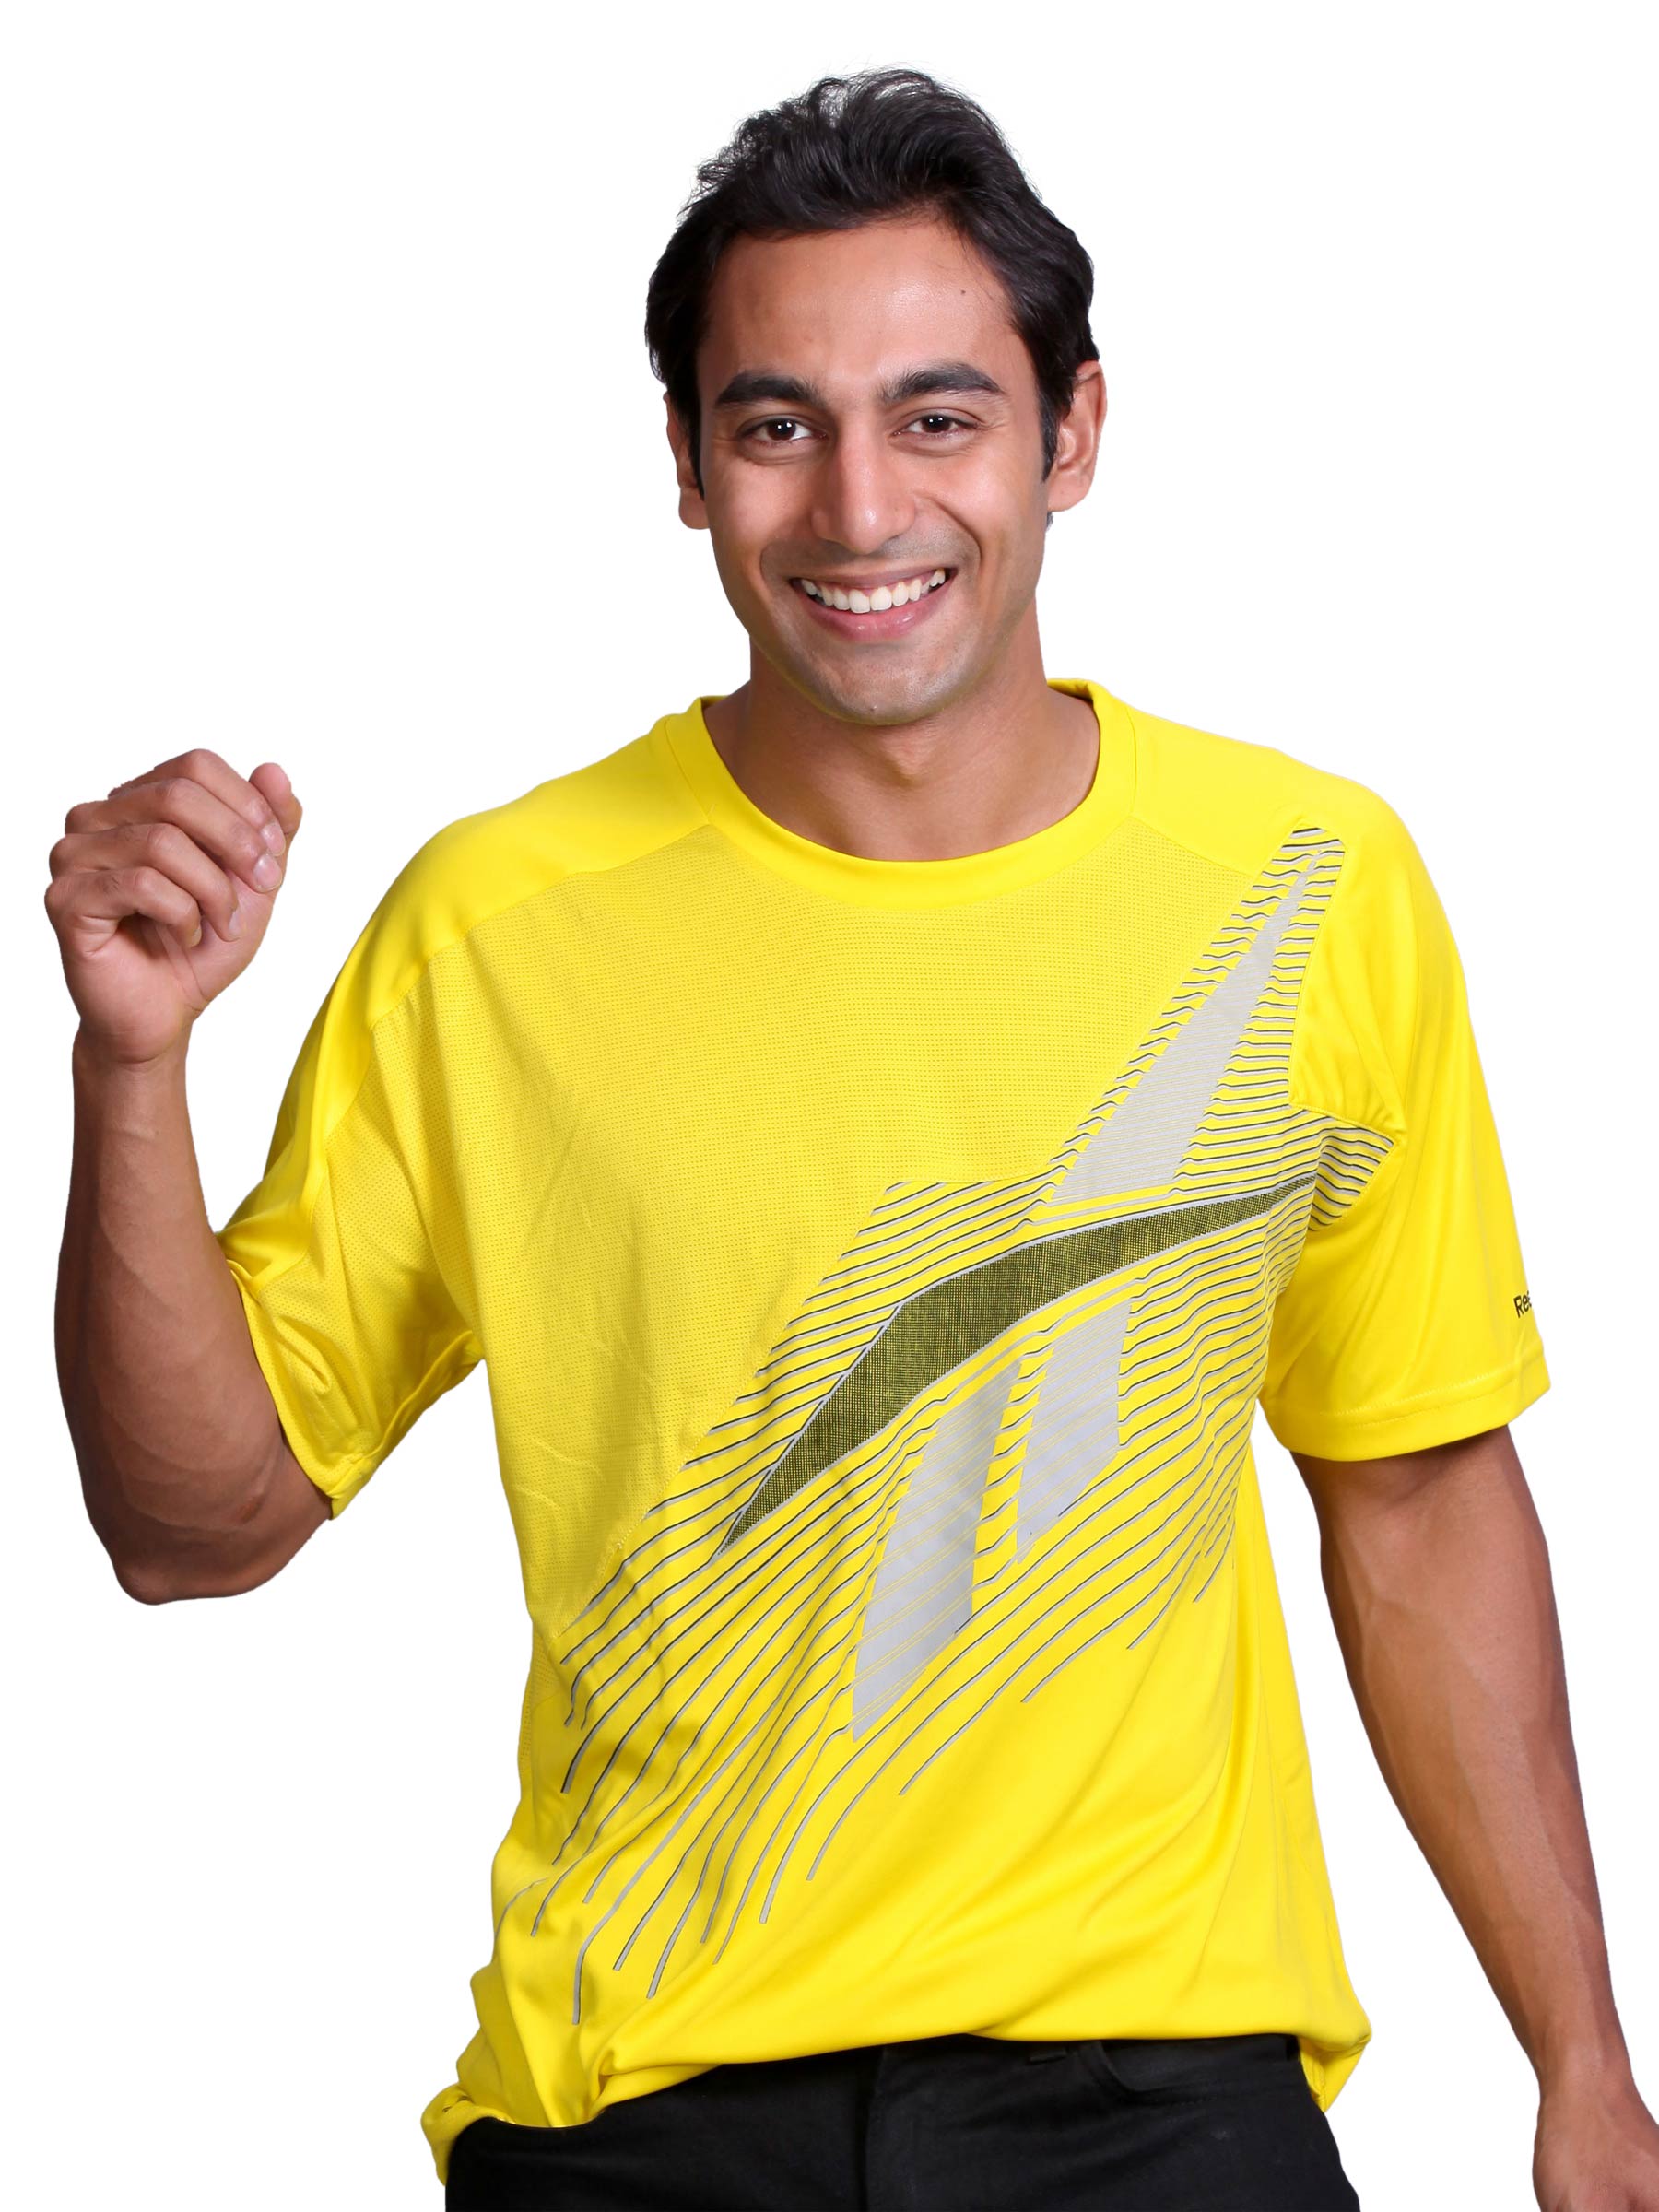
Reebok Men Graphic Yellow T-shirt
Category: Apparel / Topwear / Tshirts
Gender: Men
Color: Yellow
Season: Fall 2010
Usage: Casual